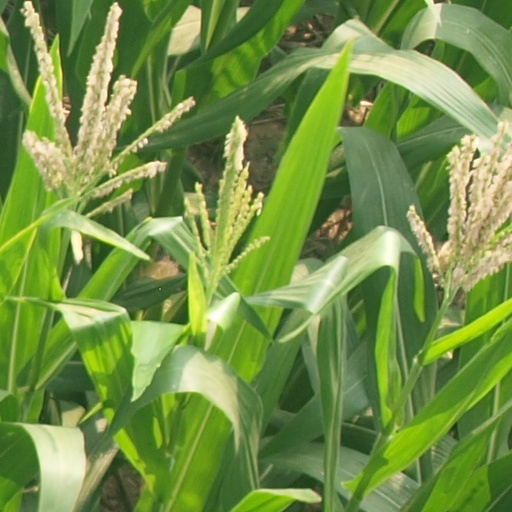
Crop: maize; corn